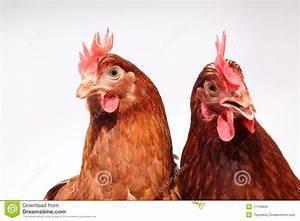
chicken